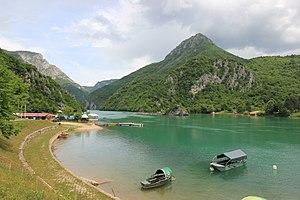
Slap est un village de Bosnie-Herzégovine. Il est situé dans la municipalité de Rogatica et dans la République serbe de Bosnie. Selon les premiers résultats du recensement bosnien de 2013, il compte 29 habitants.